Shadow play

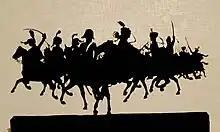
Part of the collection of the Museo del Precinema, Padua, Italy

Shadow plays started spreading throughout Europe at the end of the 17th century, probably via Italy. It is known that several Italian showmen performed in Germany, France and England during this period.